Batham Gate

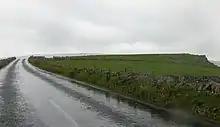
Batham Gate: the modern road follows the line of the Roman road near Laughman Tor

Batham Gate is the medieval name for a Roman road in Derbyshire, England, which ran south-west from Templebrough on the River Don in South Yorkshire to Brough-on-Noe (Latin "Navio") and the spa town of Buxton (Latin "Aquae Arnemetiae") in Derbyshire. "Gate" means "road" in northern English dialects; the name therefore means "road to the bath town".